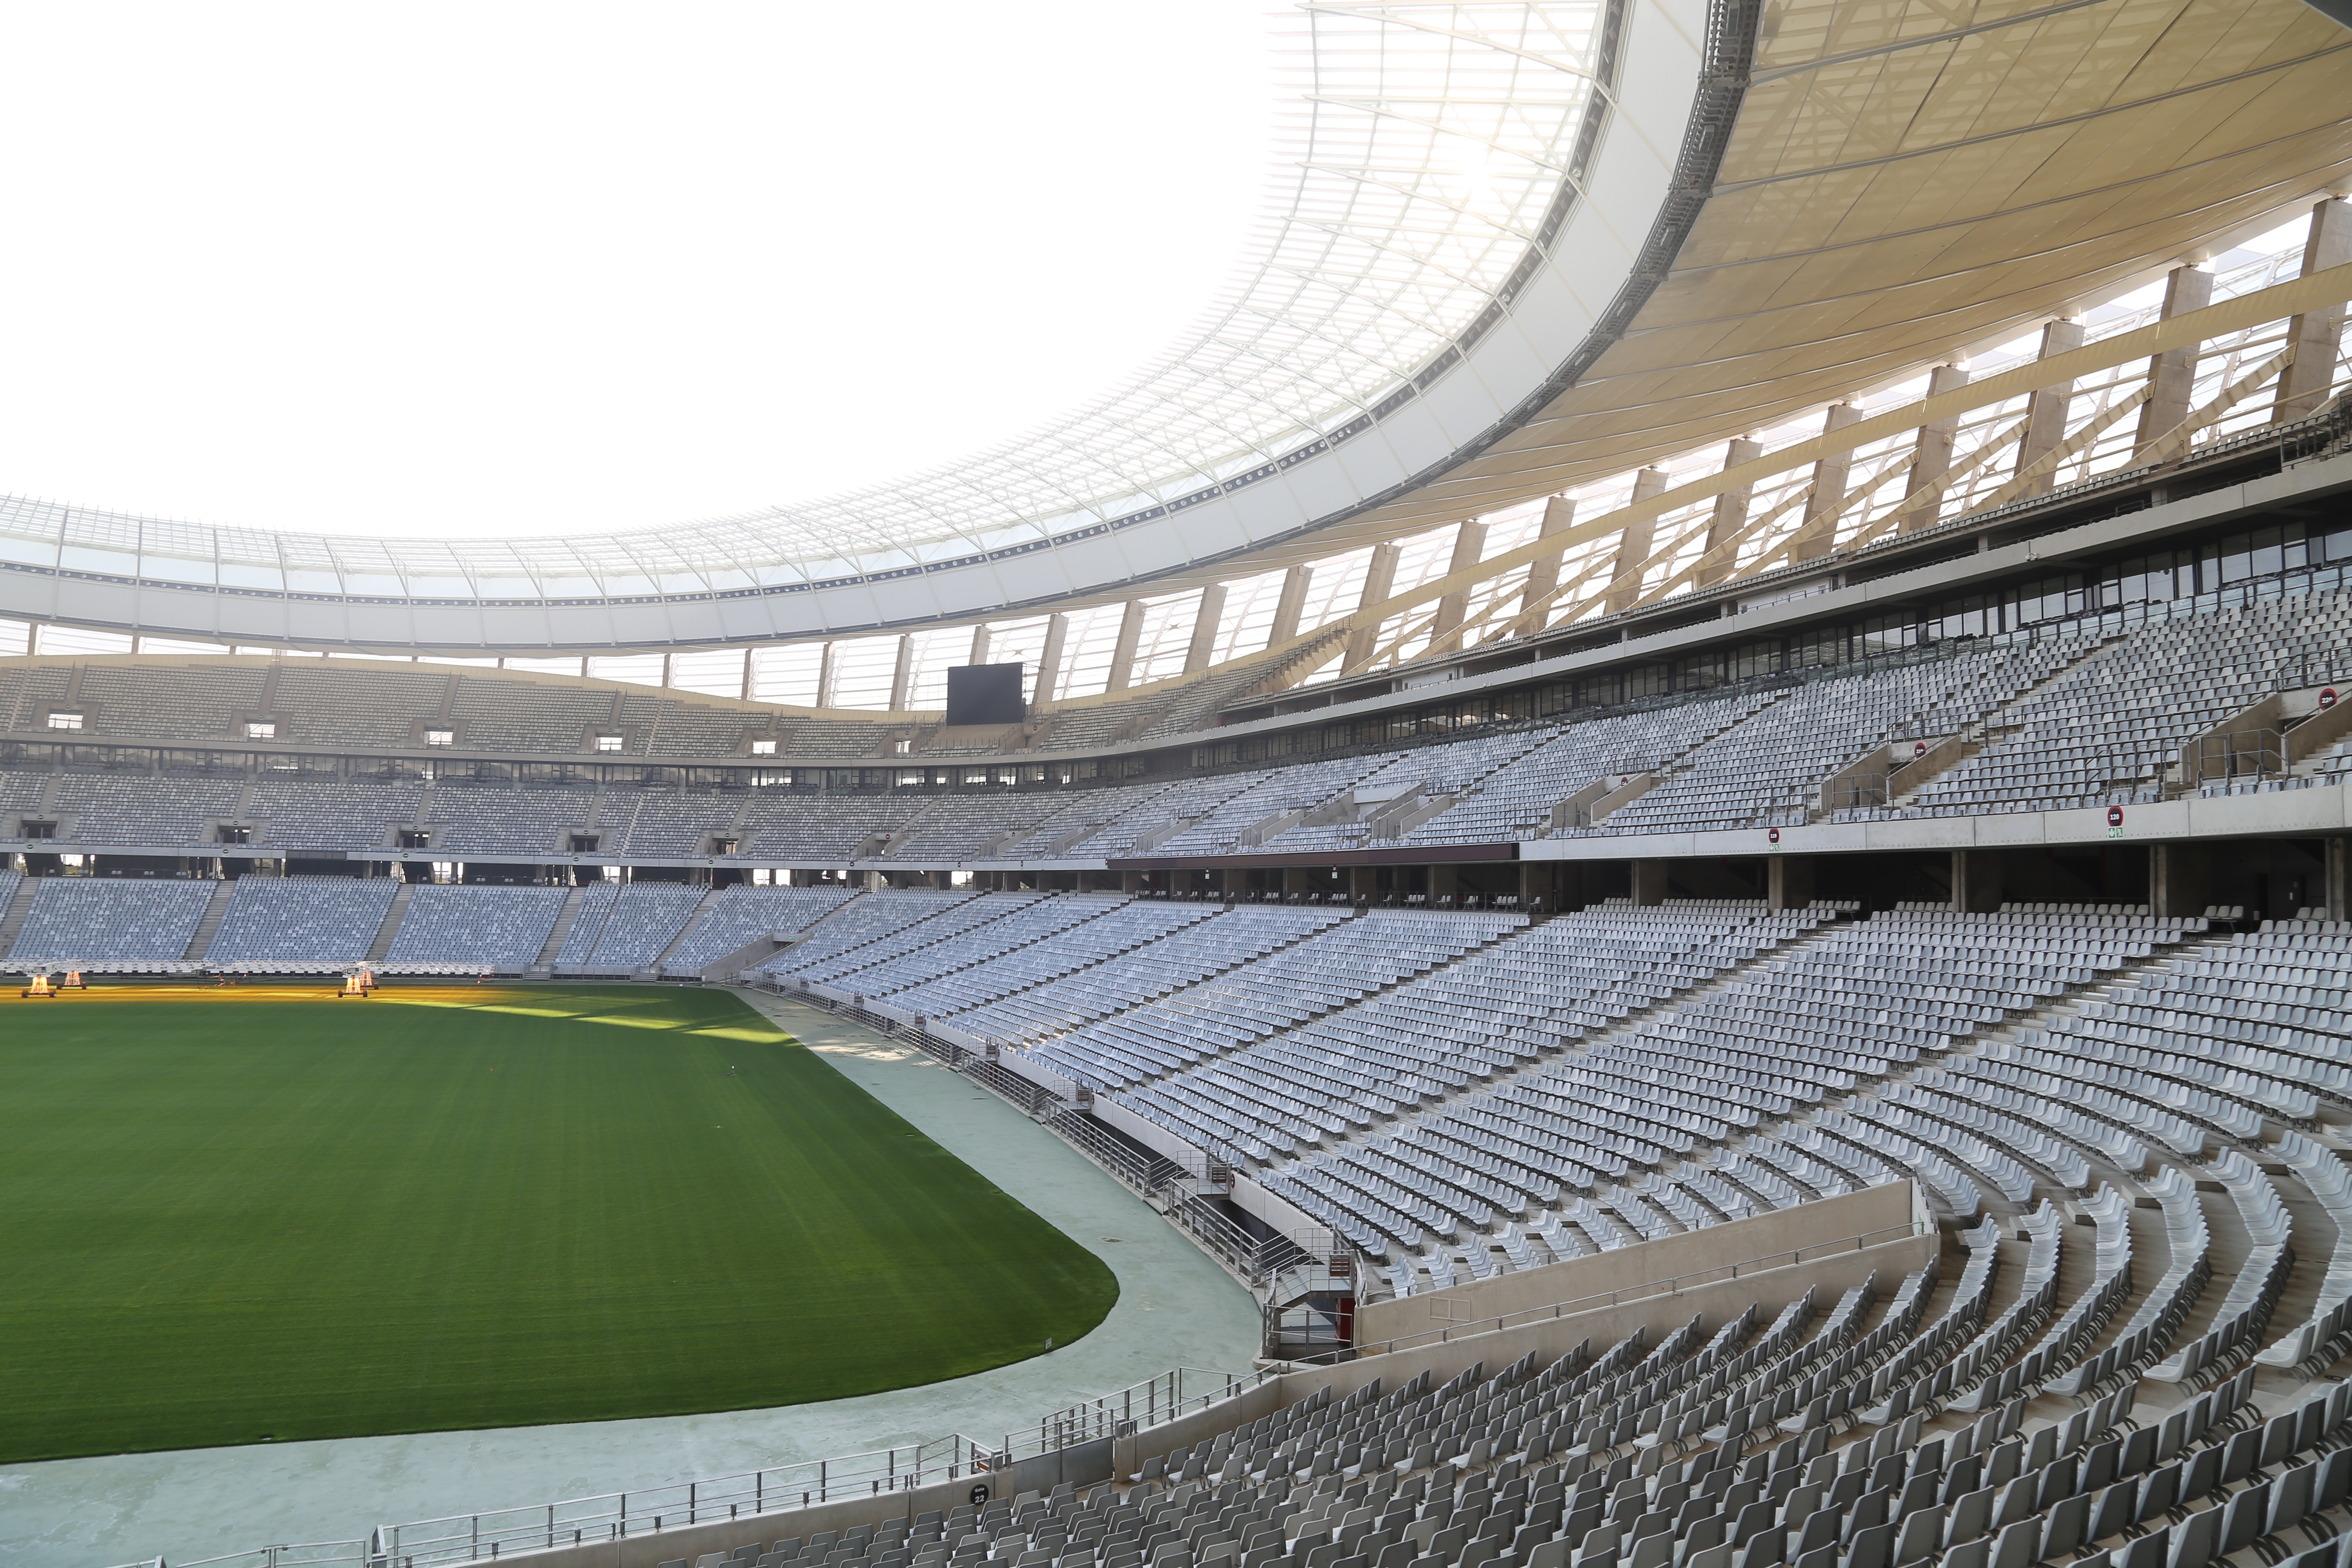
structure, stadium, baseball field, grandstand, arena, amphitheatre, race track, south africa, football stadium, cape town, rows of seats, baseball park, geographical feature, sport venue, soccer specific stadium